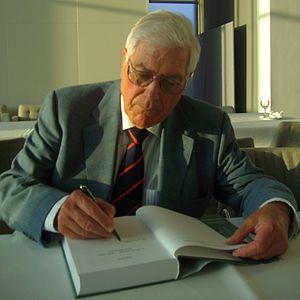
Karl Holl est un historien allemand spécialiste du pacifisme.